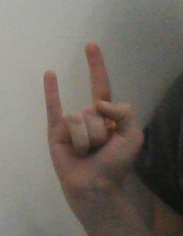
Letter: la